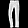
Label: Trouser